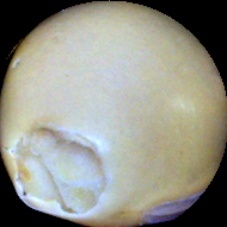
Label: Broken